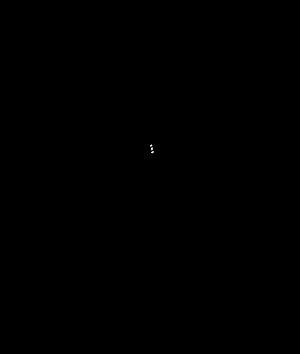
Un corrinoïde est un macrocycle reposant structurellement sur le noyau corrine, un tétrapyrrole voisin de la porphine. Les corrinoïdes les plus connus sont les formes de la vitamine B₁₂ : cyanocobalamine, hydroxocobalamine, méthylcobalamine et adénosylcobalamine, les deux premières étant les formes stables.